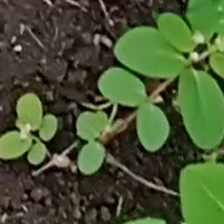
Weed species: Sicklepod_(Senna obtusifolia)